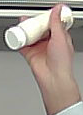
Product: heinz_mayo